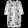
Label: Shirt